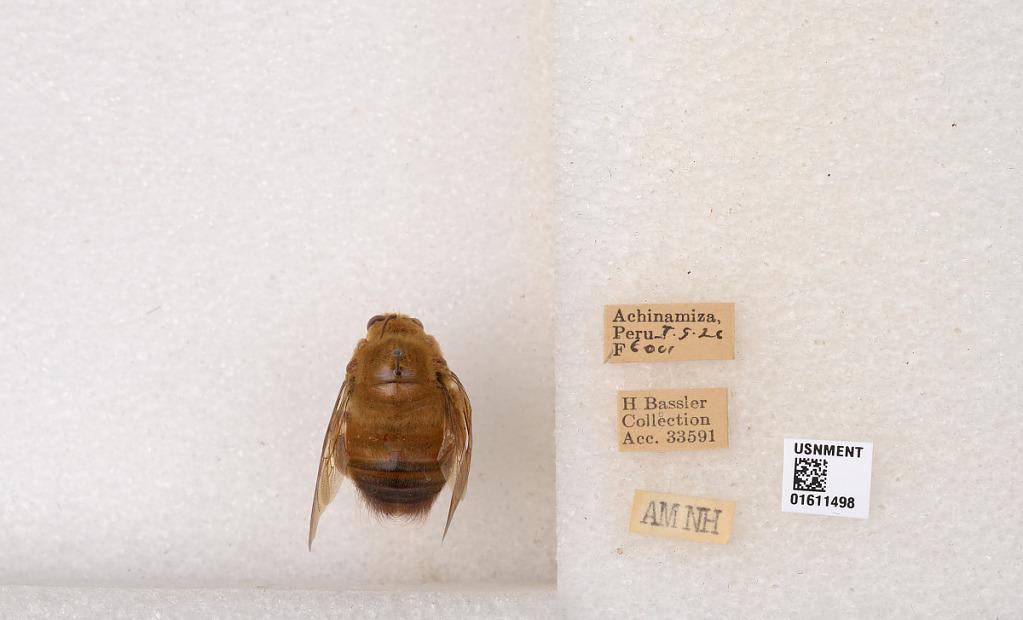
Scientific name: Xylocopa (Neoxylocopa) sp.
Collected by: A. Michelbacher & M. Michelbacher
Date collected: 1926-1-9
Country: Peru
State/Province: San Martin
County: San Martin
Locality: Achinamiza